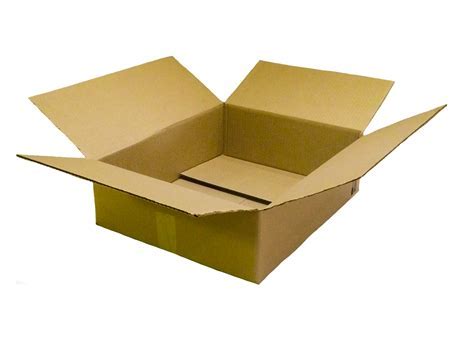
Label: cardboard